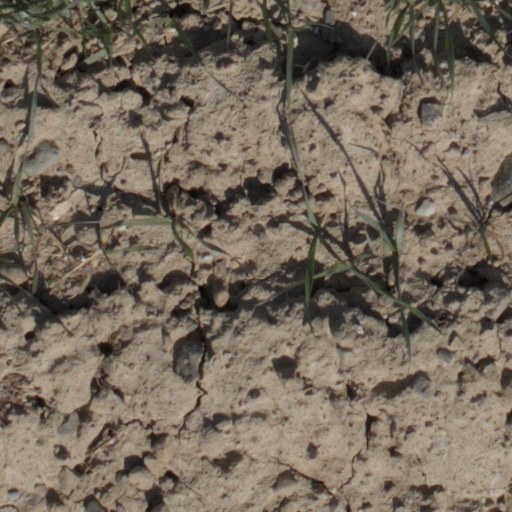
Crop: wheat